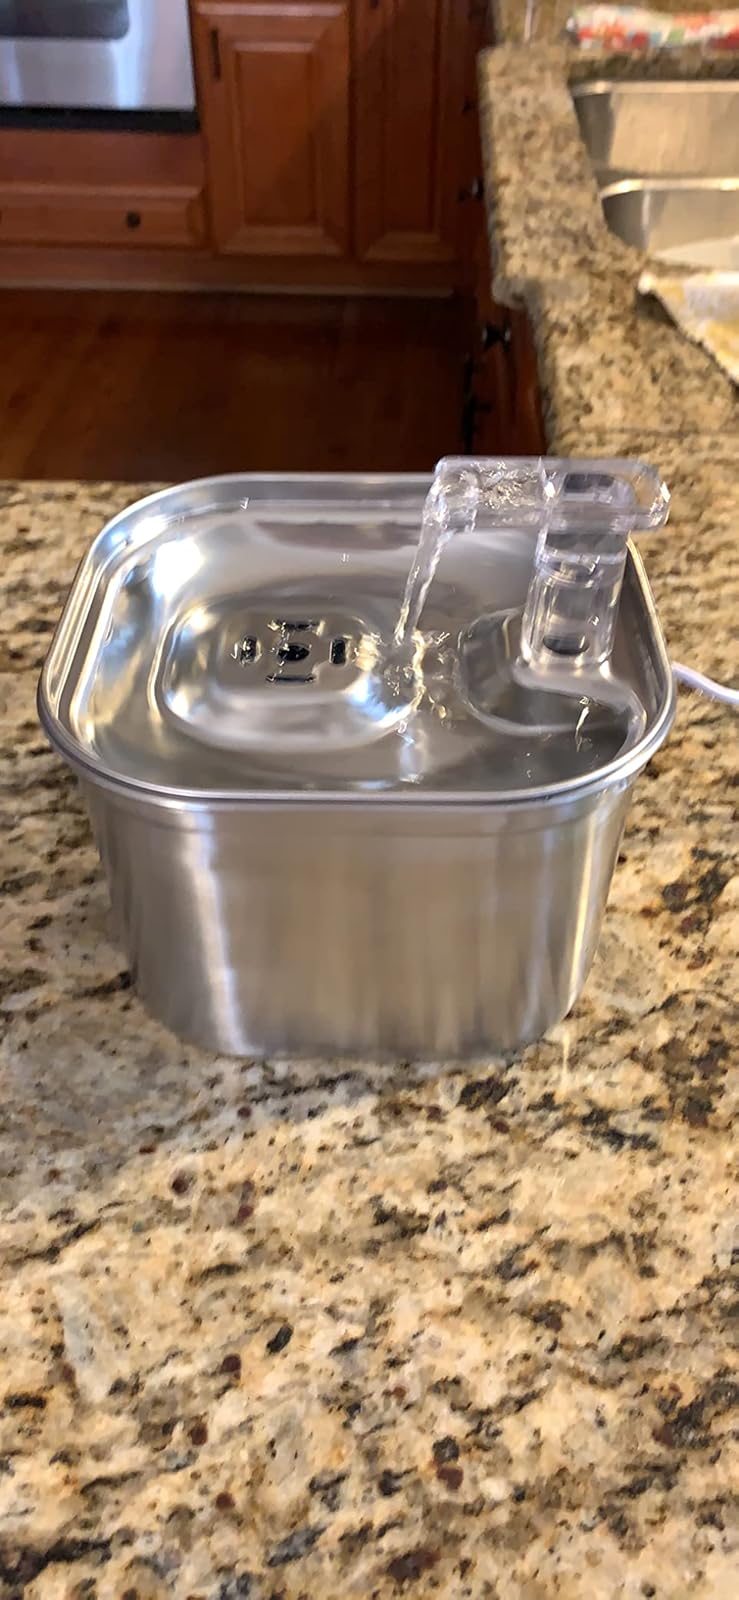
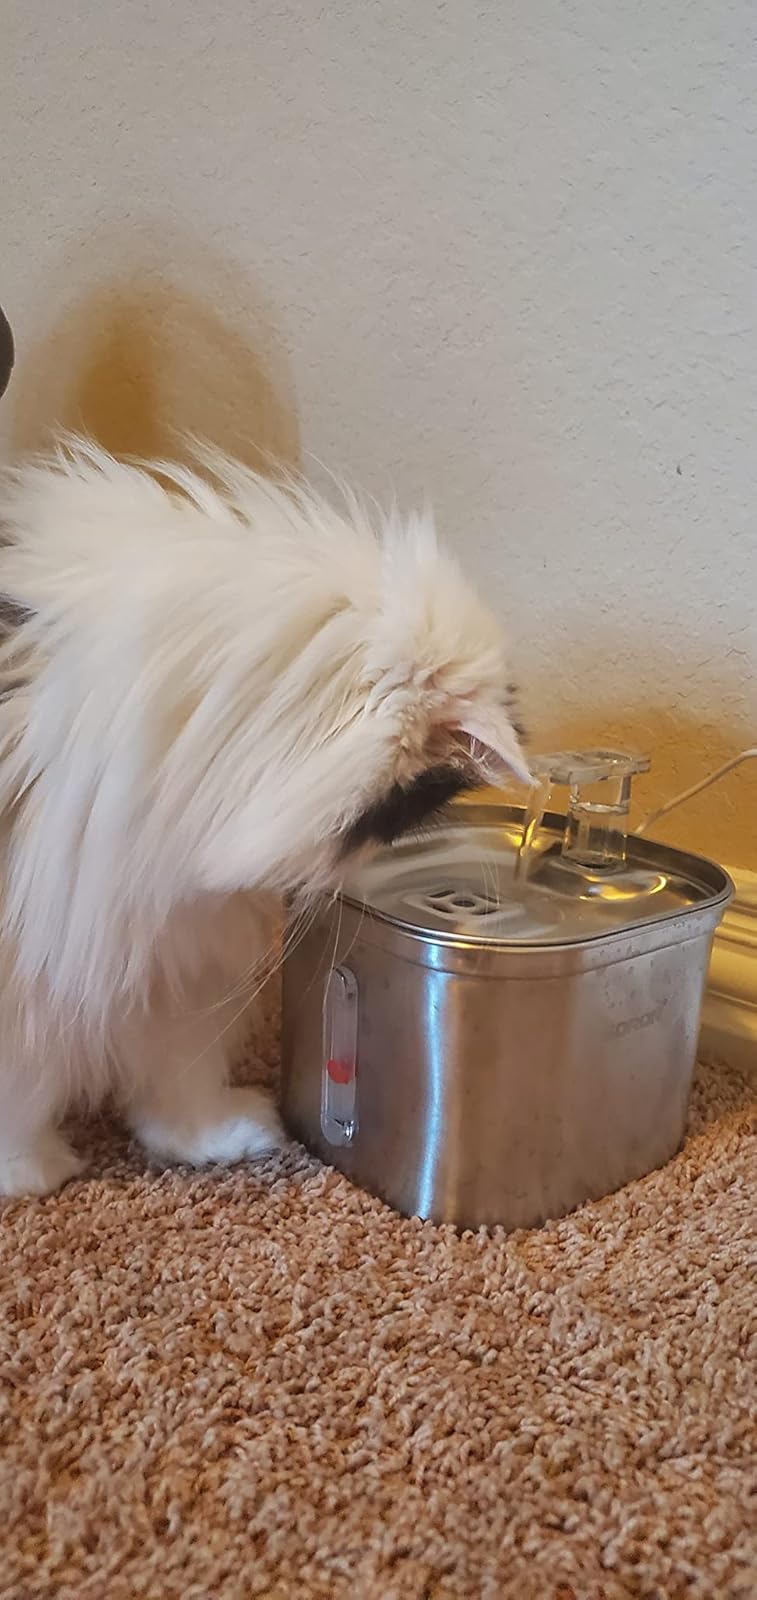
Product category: items_bowl
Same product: yes